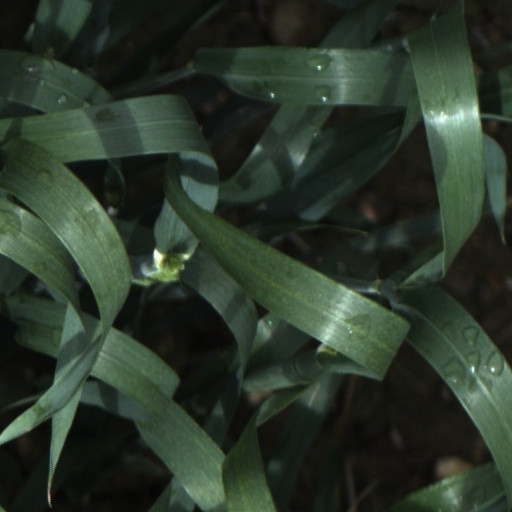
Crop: wheat